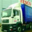
Label: truck